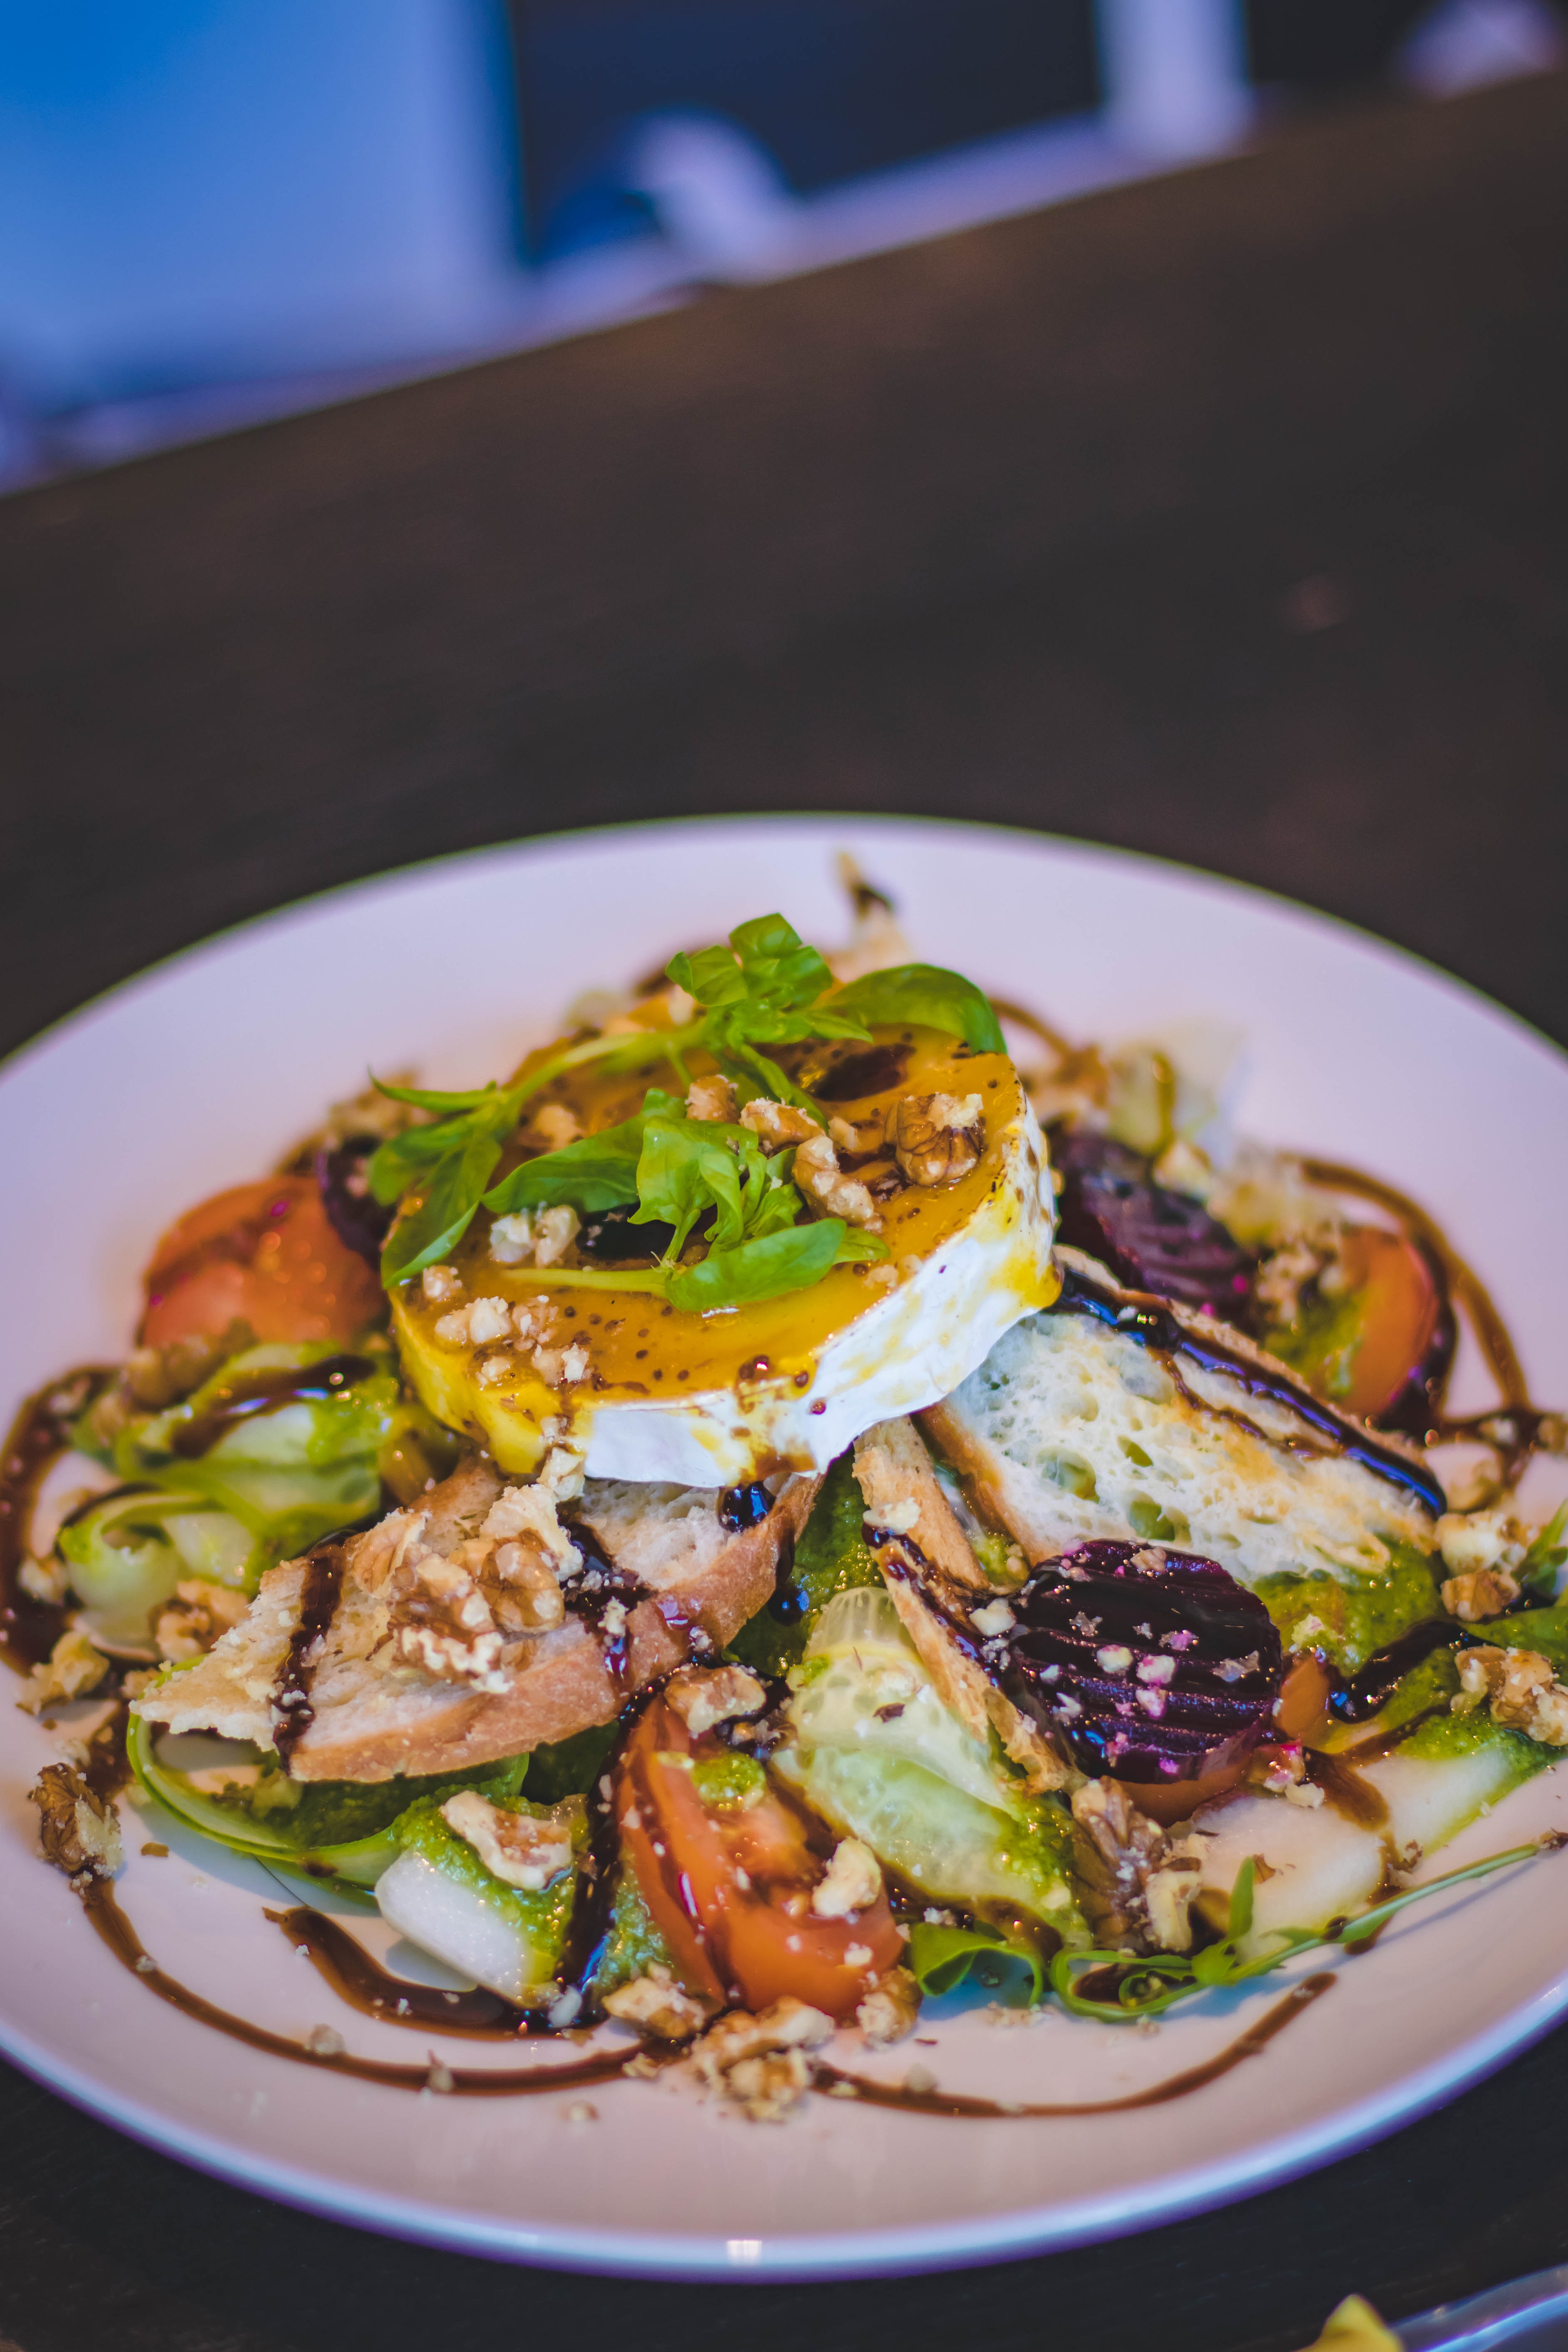
dish, cuisine, food, ingredient, salad, produce, la carte food, vegetarian food, vegetable, recipe, meat, side dish, zucchini, fattoush, thai food